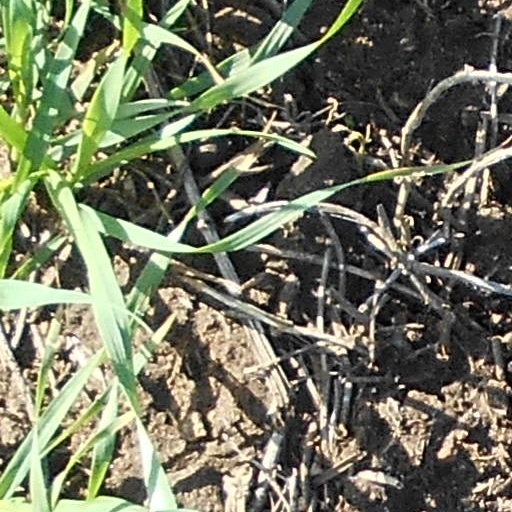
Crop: wheat